Clash of Clans

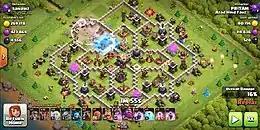
A replay of gameplay, in which a player is attacking another player's village

"Clash of Clans" is a strategy video game with elements of city-building games. Players build a village from the ground up, collecting and utilizing resources while also training troops to attack other players' villages to gain resources and trophies. Players can (and usually do) form communities called clans, which are groups of up to 50 people. Clans players can donate troops to each other and can go on war with other clans. There are multiple currencies or resources in the game, including Gold, Elixir, Dark Elixir, Gems and 3 different ores, Shiny Ore, Starry Ore, and Glowy Ore. Gold and Elixir are used to build and upgrade buildings like defenses, resource collectors etc. Elixir and Dark Elixir are also used to upgrade army-related buildings, troops, spells, and heroes. In the past, they were also used to train the troops but since July 2022 training is made free.